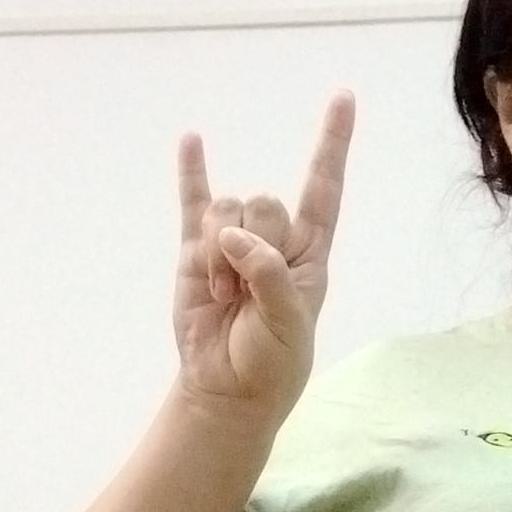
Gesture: rock